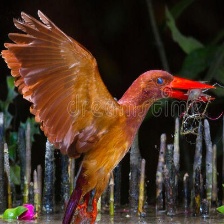
Species: RUDY KINGFISHER
Scientific name: HALCYON COROMANDA